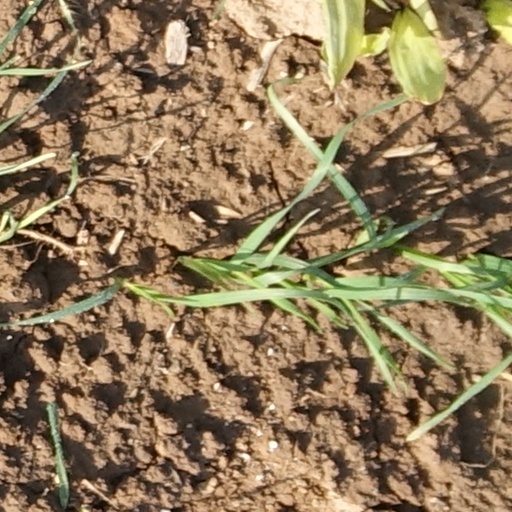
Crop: wheat